Composition of electronic cigarette aerosol

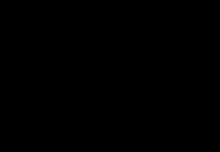
The nicotine-derived nitrosamine ketone (NNK) molecule.

E-cigarette makers do not fully disclose information on the chemicals that can be released or synthesized during use. The chemicals in the e-cigarette vapor can be different than with the liquid. Once vaporized, the ingredients in the e-liquid go through chemical reactions that form new compounds not previously found in the liquid. Many chemicals including carbonyl compounds such as formaldehyde, acetaldehyde, acrolein, and glyoxal can inadvertently be produced when the nichrome wire (heating element) that touches the e-liquid is heated and chemically reacted with the liquid. Acrolein and other carbonyls have been found by in e-cigarette vapors that were created by unmodified e-cigarettes, indicating that formation of these compounds could be more common than previously thought.